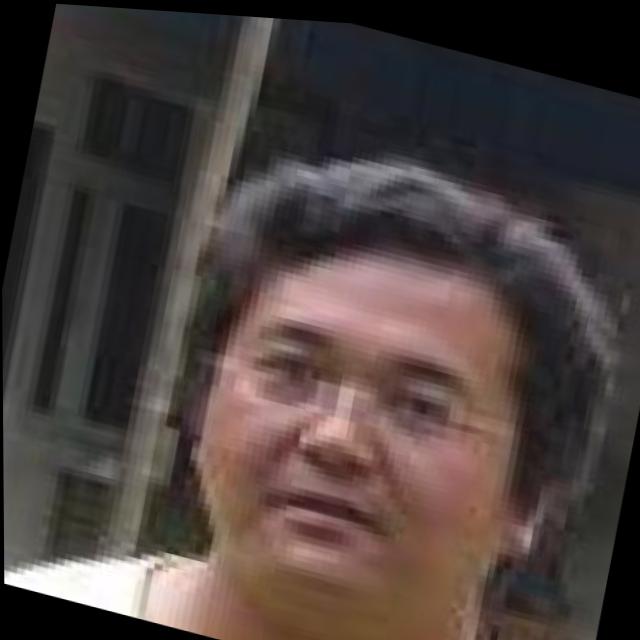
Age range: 21-44